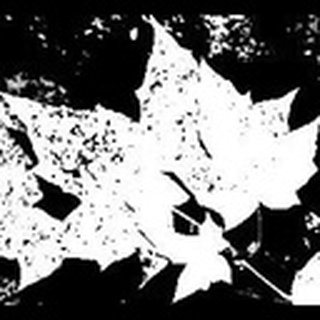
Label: cotton_powdery_mildew